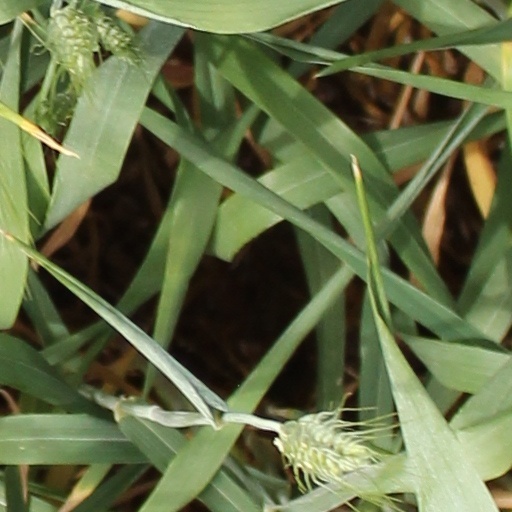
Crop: wheat